Albanian cuisine

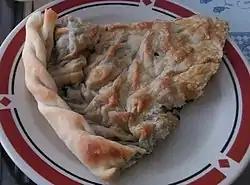
Lakror with spinach filling

Tavë kosi is a national dish in Albania that is beloved throughout the country. The speciality is a simple dish of baked lamb and rice, served with a flavored yogurt sauce. Recently, it has become very popular among the Greeks and Turks associated to the large Albanian diaspora in Greece and Turkey.